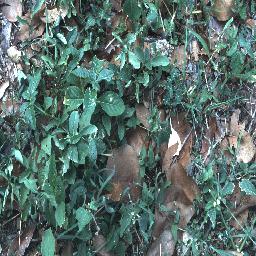
Label: negative